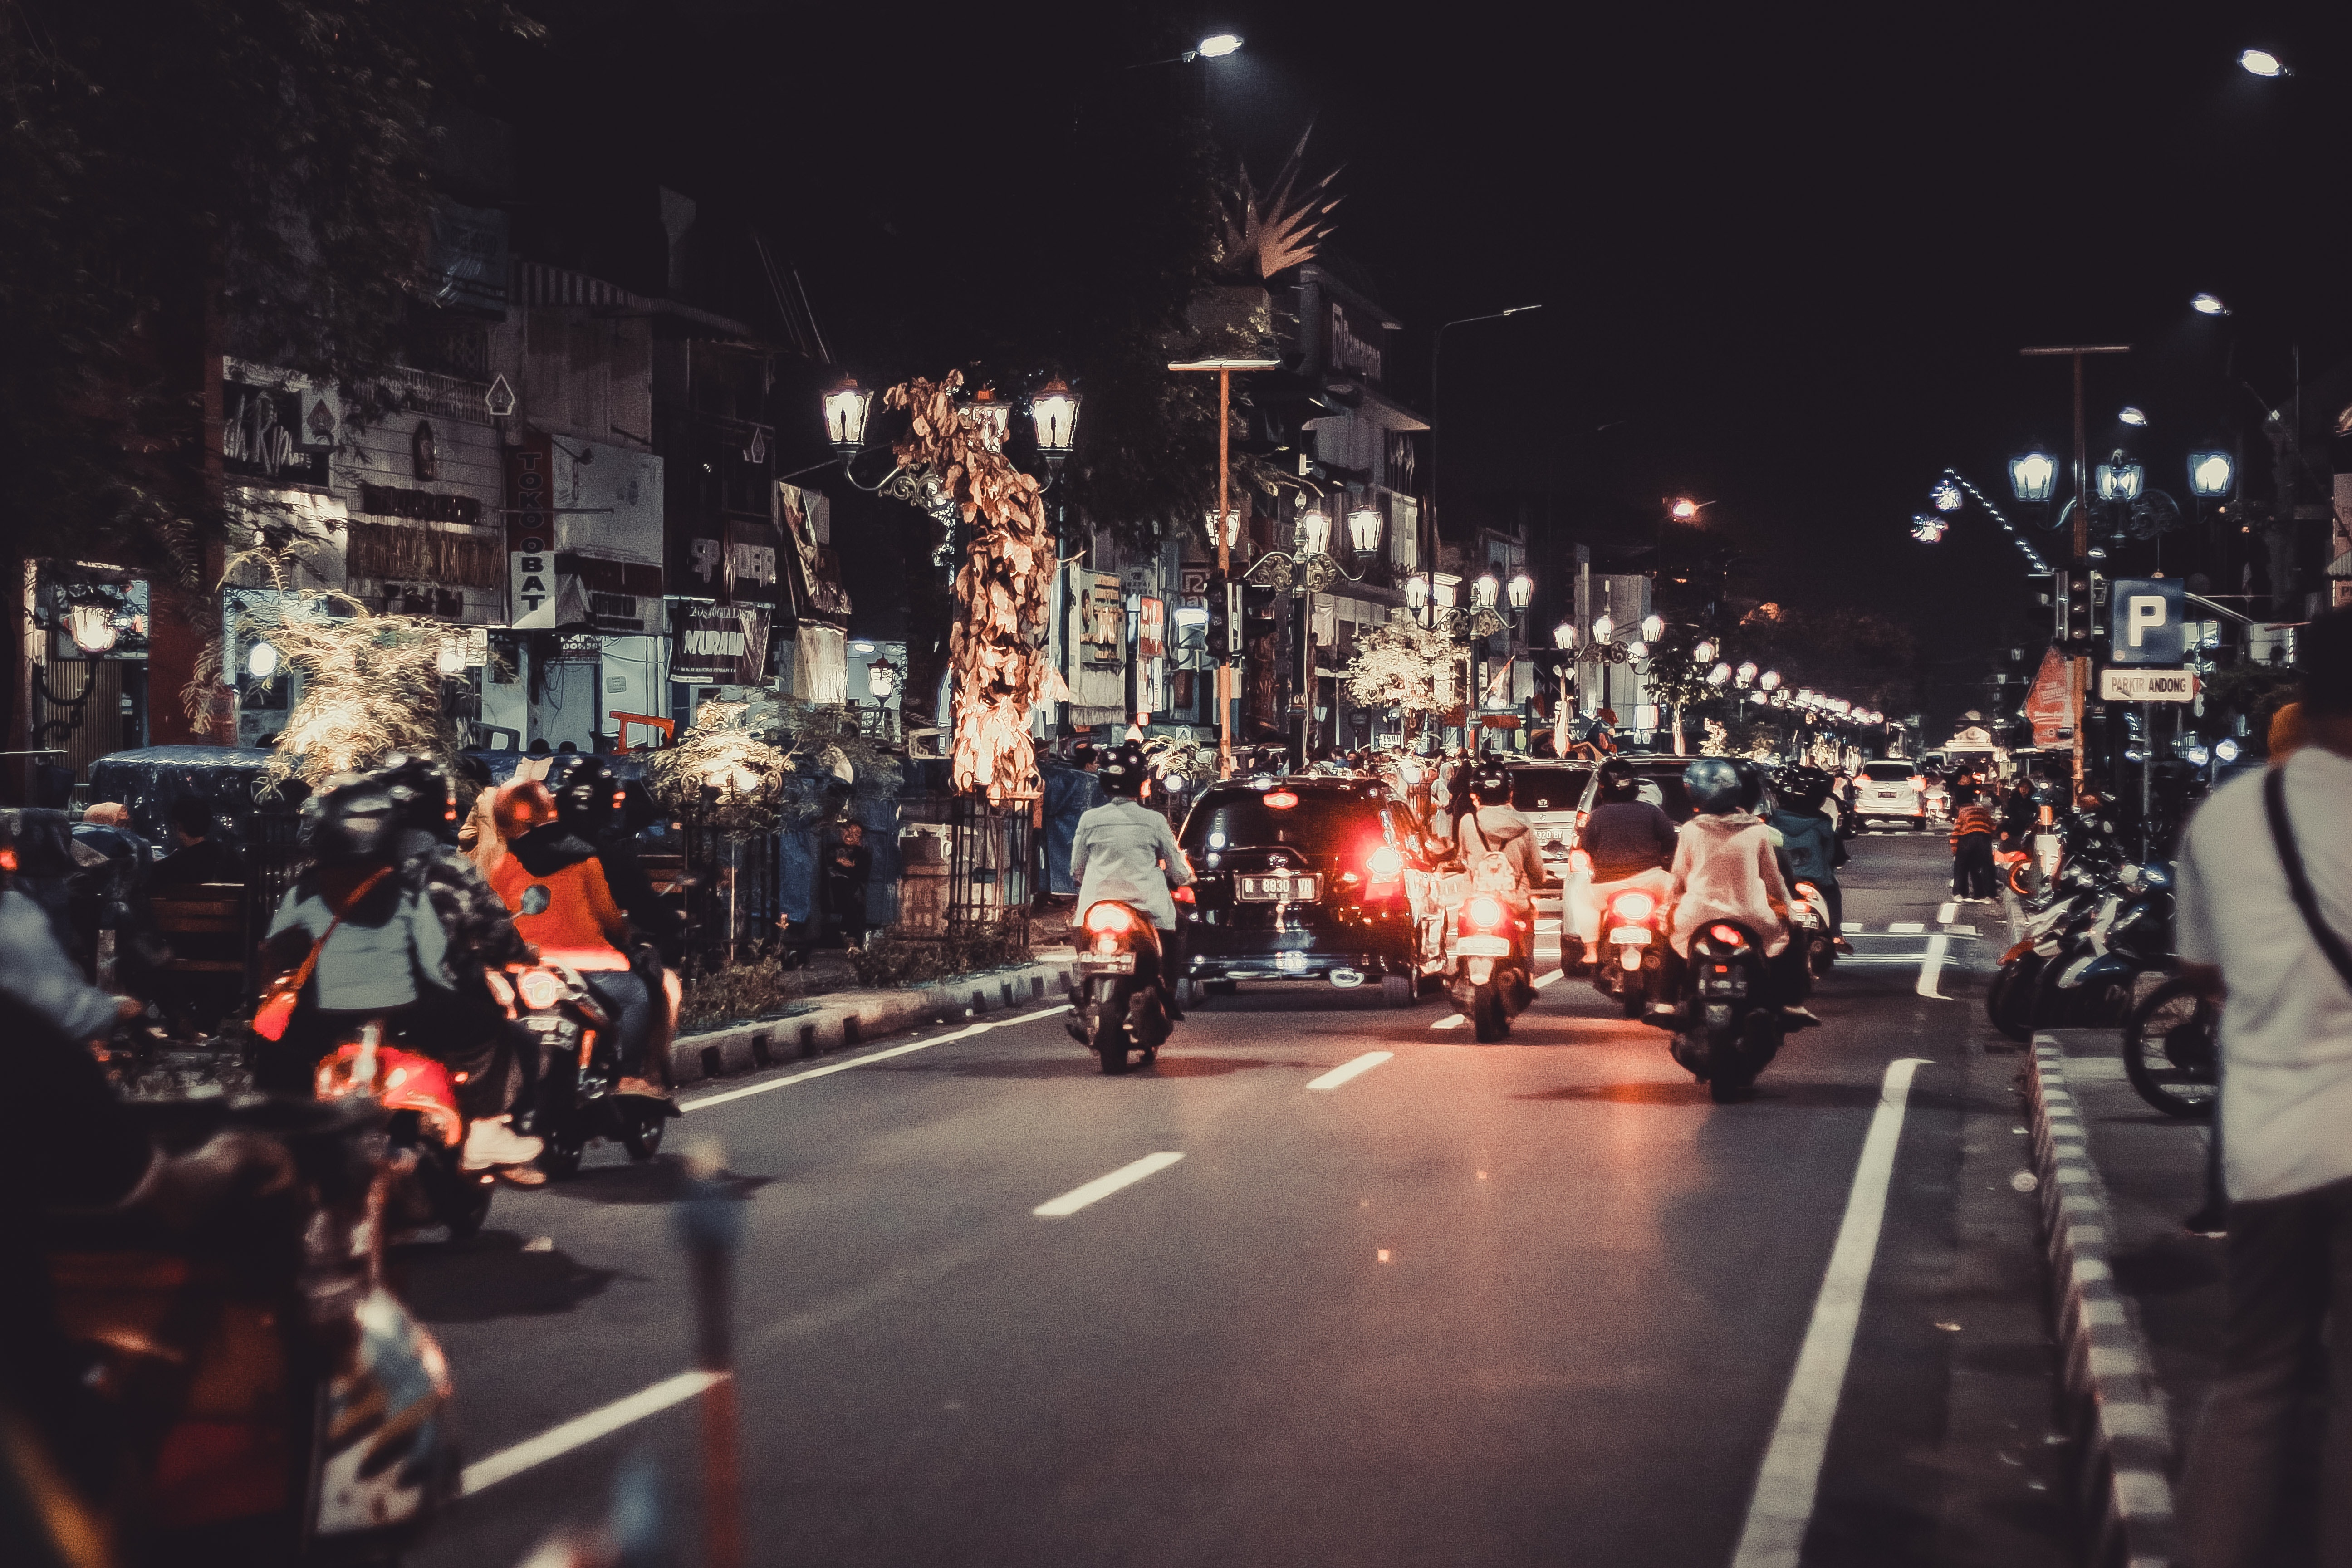
night, traffic, metropolitan area, crowd, urban area, road, street, infrastructure, lane, vehicle, thoroughfare, city, pedestrian, traffic congestion, metropolis, midnight, asphalt, downtown, motorcycle